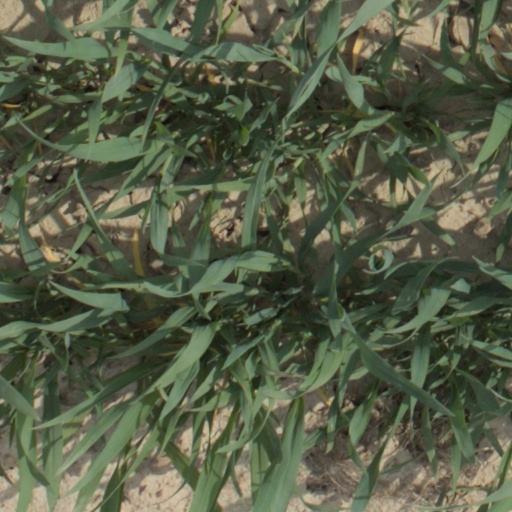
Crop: wheat